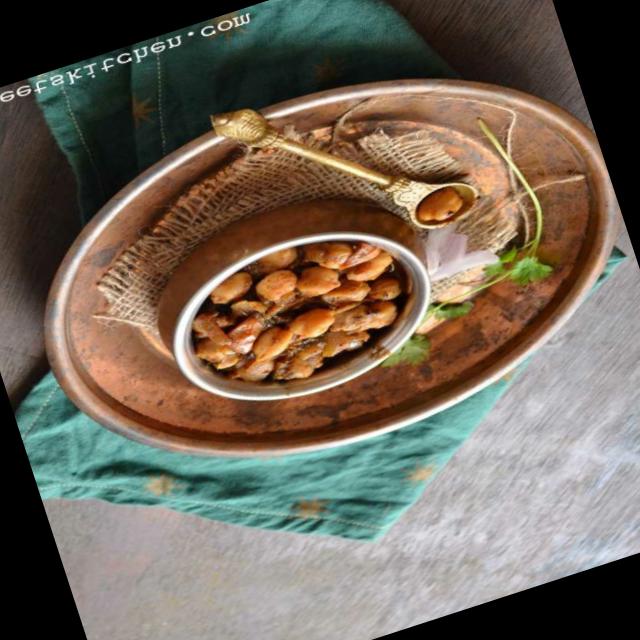
Dish: chole